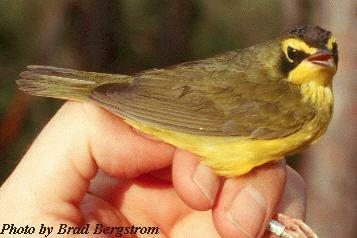
A photo of a kentucky warbler